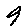
Label: 9